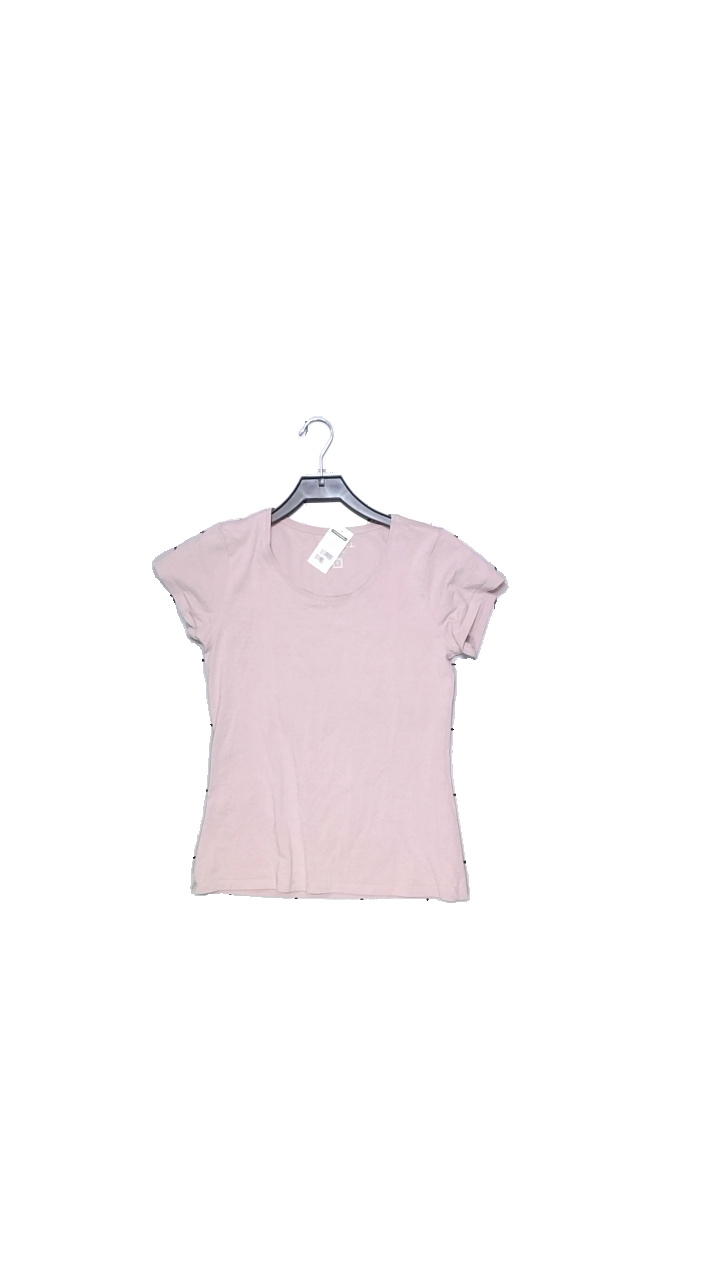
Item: T-shirt (Ladies)
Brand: Bondelid
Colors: Pink
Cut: Regular, C-collar
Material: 95% cotton, 5% elastane
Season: All
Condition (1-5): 4
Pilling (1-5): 4
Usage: Reuse
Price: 100-150